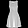
Label: Dress